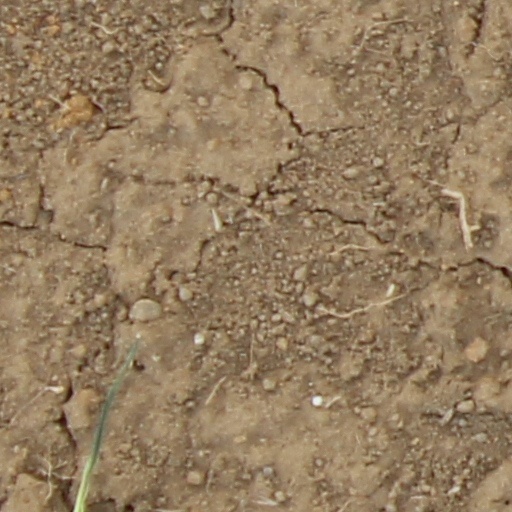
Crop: wheat